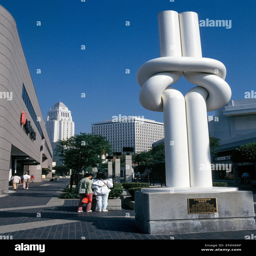
sculptor created the that is a well - known monument in the little